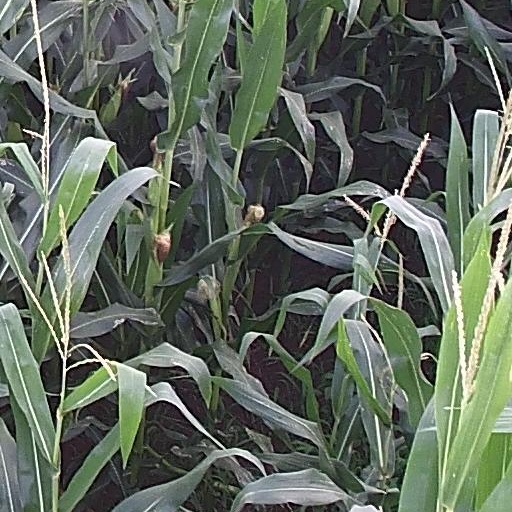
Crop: maize; corn